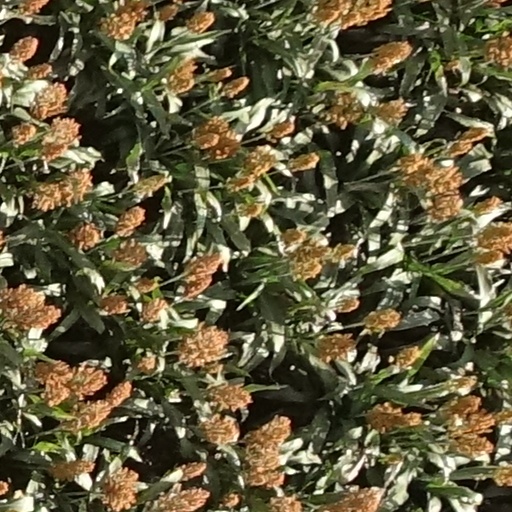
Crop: sorghum